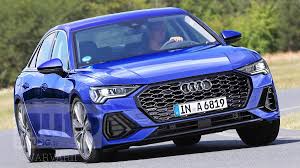
Label: noambulance